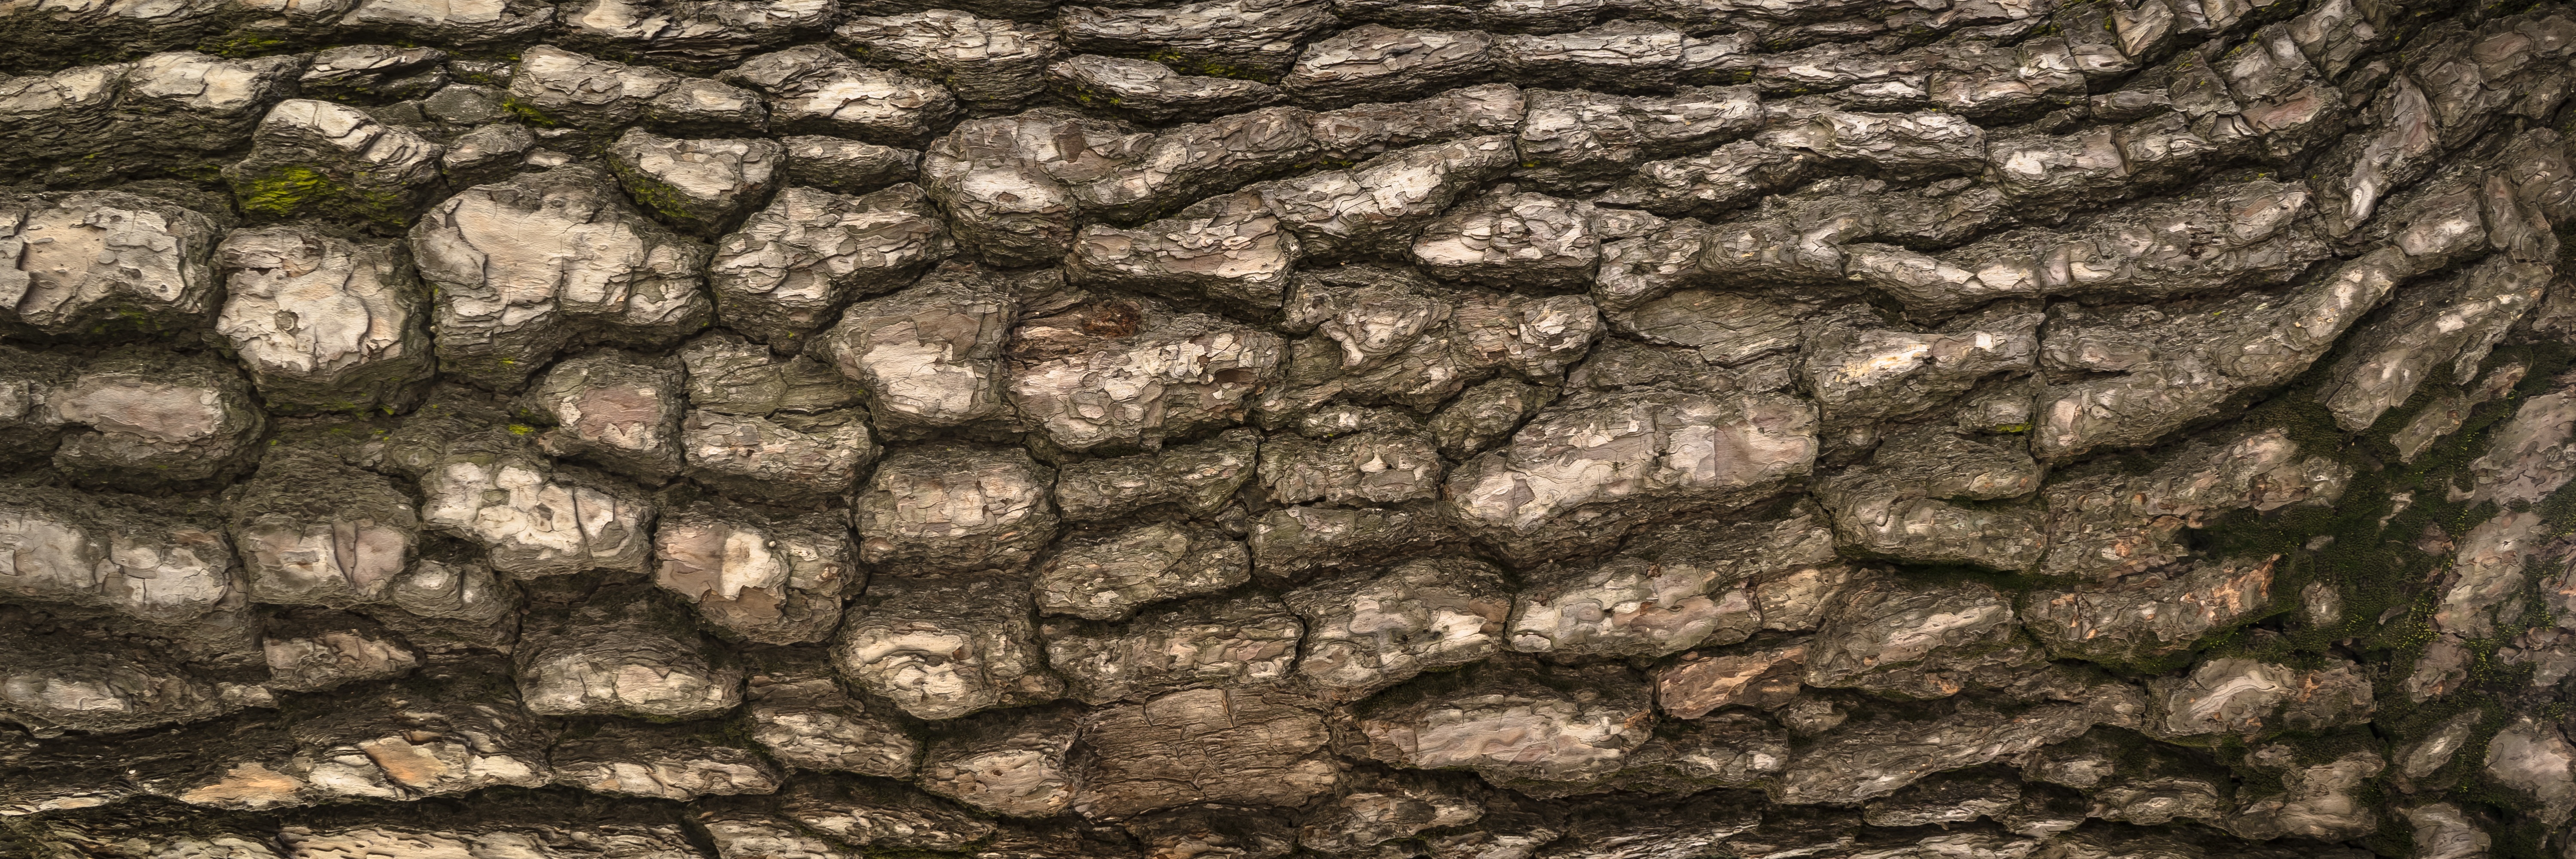
tree, nature, branch, plant, wood, texture, trunk, bark, pine, wild, pattern, brown, soil, stone wall, plants, surface, background, skin, woody plant